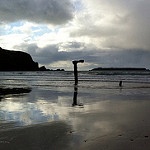
Label: sea